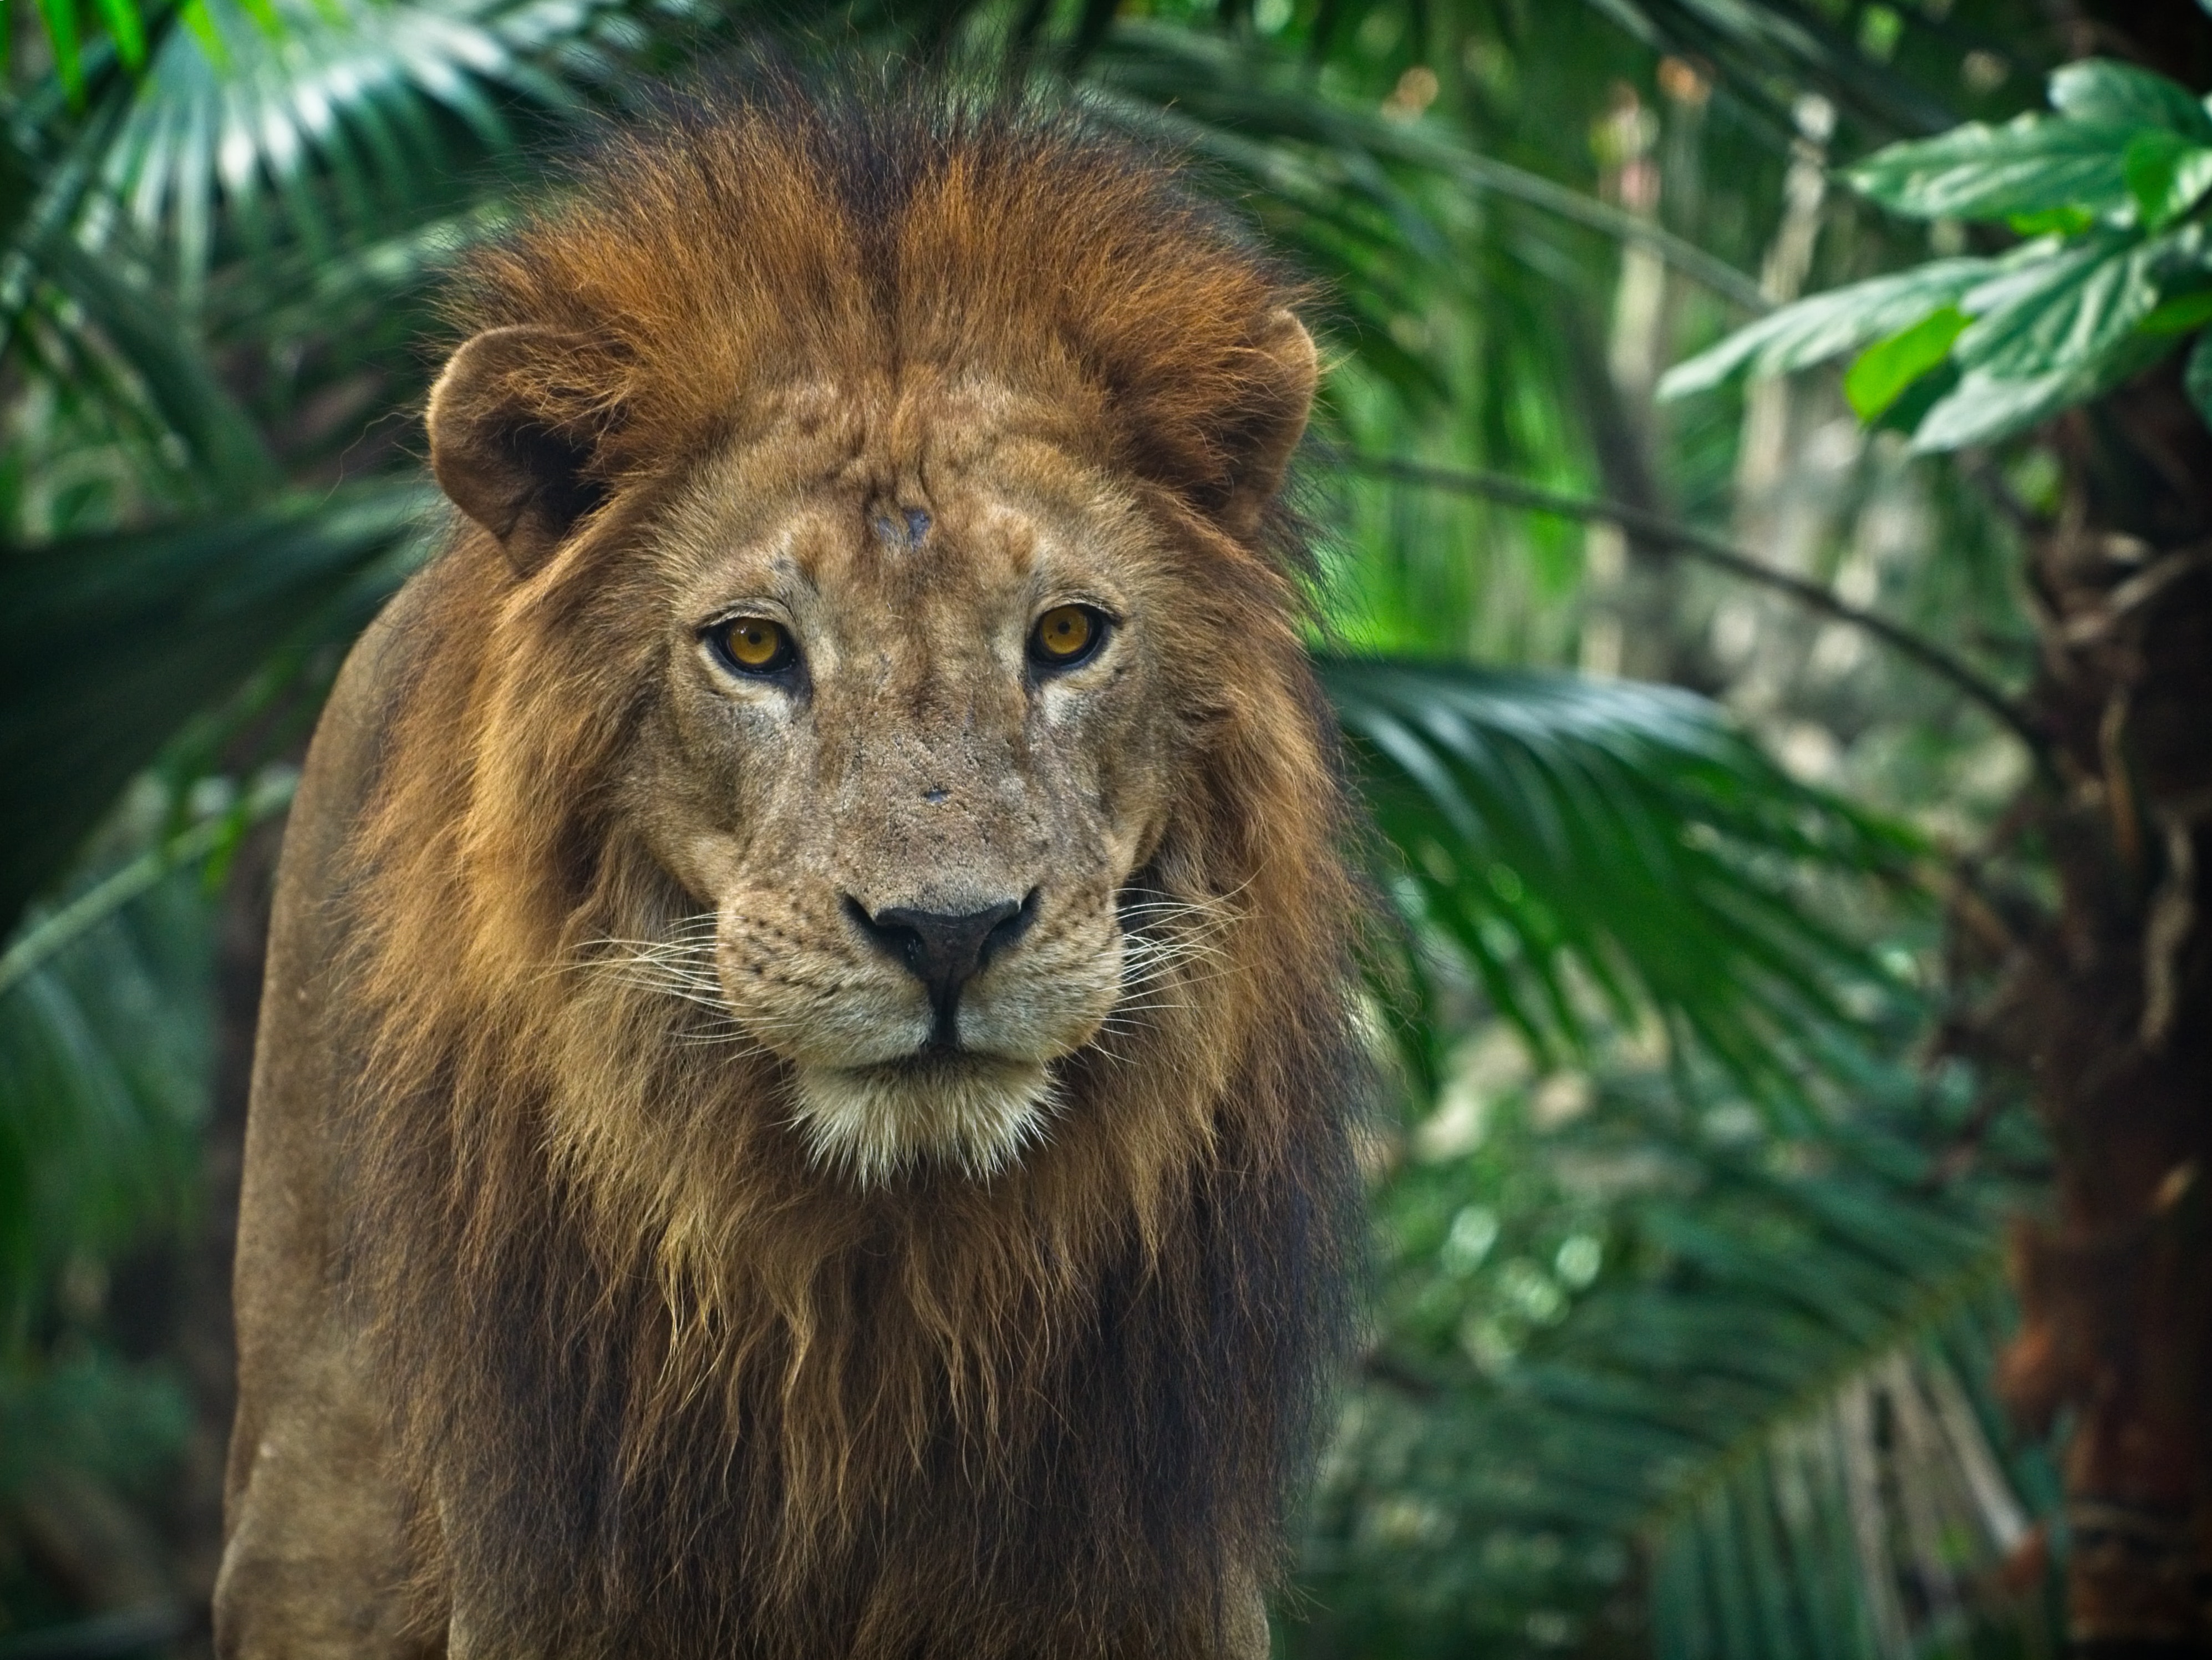
vertebrate, wildlife, terrestrial animal, lion, mammal, hair, felidae, vegetation, nature reserve, jungle, big cats, whiskers, wilderness, organism, adaptation, leaf, masai lion, carnivore, snout, eye, tree, zoo, plant, mane, forest, national park